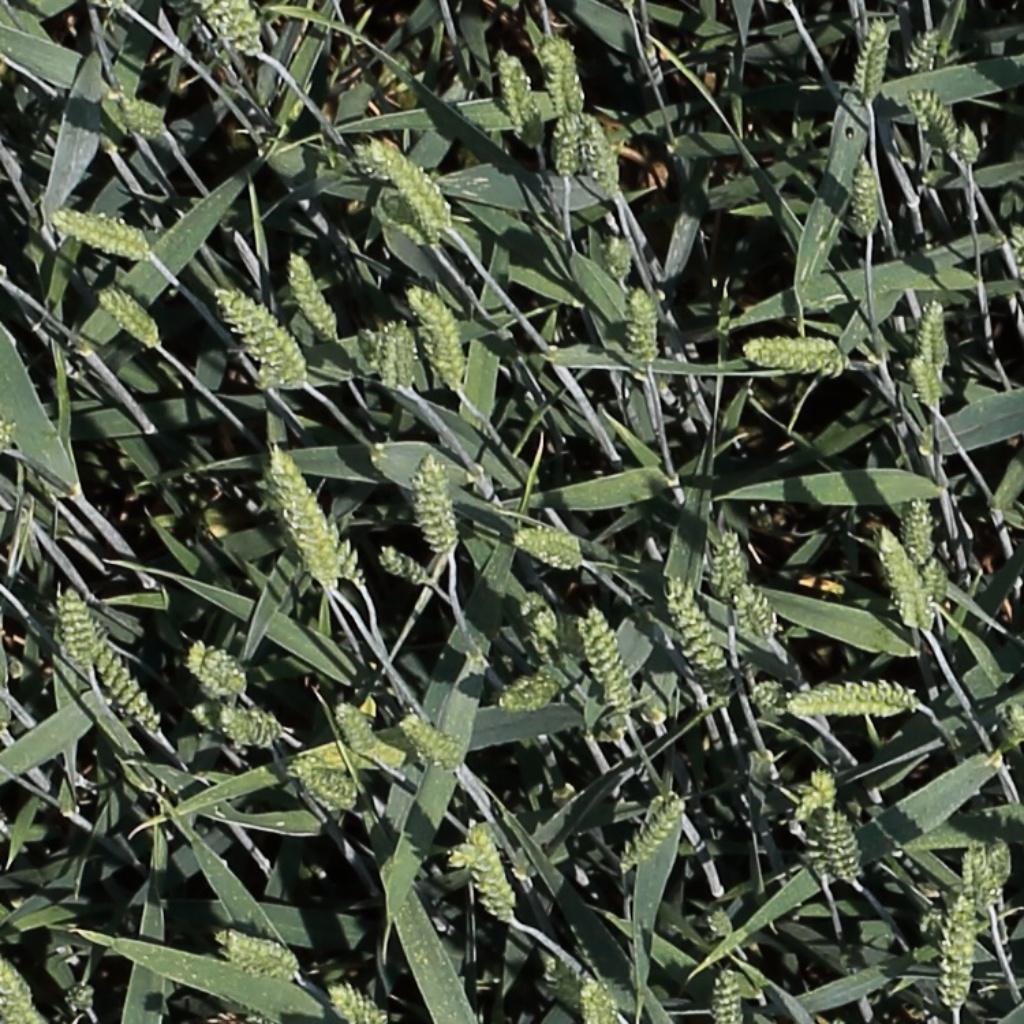
Country: Switzerland
Location: Usask
Wheat development stage: Filling